2013 WTA Tour Championships

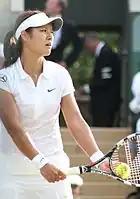
Li Na reached her second Australian Open final in 2013.

On 27 September, Li Na was announced as the fifth singles qualifier of the Championships.